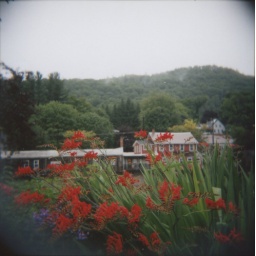
a drizzly day in shelburne falls made better by the amazing flower bridge